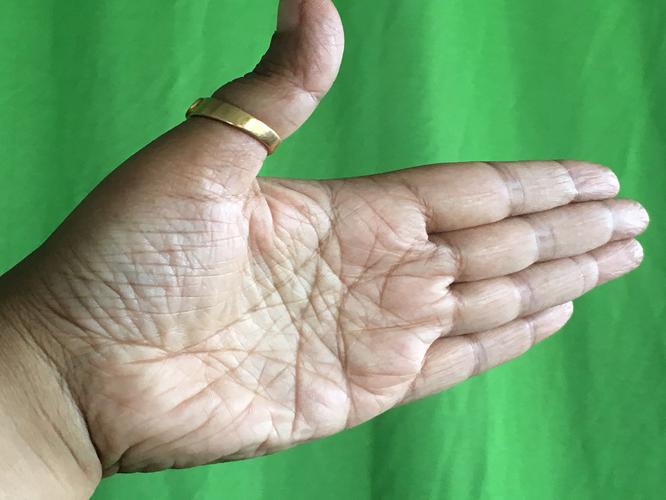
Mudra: Ardhachandran
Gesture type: single_hand